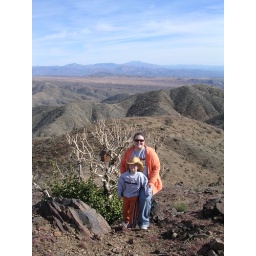
Aunt Mere and Hayden by the burnt tree with the cute little birdhouse, and the big view.